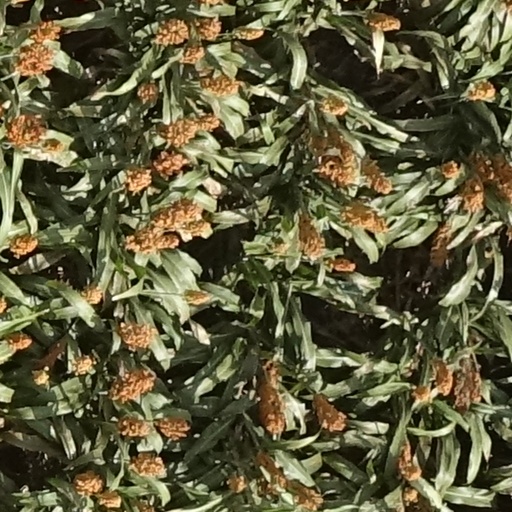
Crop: sorghum